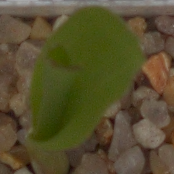
Label: maize